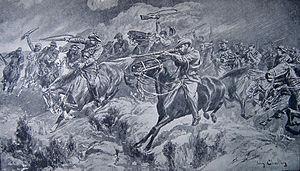
La bataille de Bakenlaagte est une bataille qui se déroula au cours de la Seconde Guerre des Boers le 30 octobre 1901. Les forces combinées du Transvaal oriental des généraux boers Louis Botha, Oppermann, Grobler, Brits et Prinsloo attaquèrent l'arrière garde des troupes britanniques No 3 Flying Column du Colonel Benson avec l'ambition d'attaquer le gros de la troupe, et en profitant du temps brumeux et pluvieux.